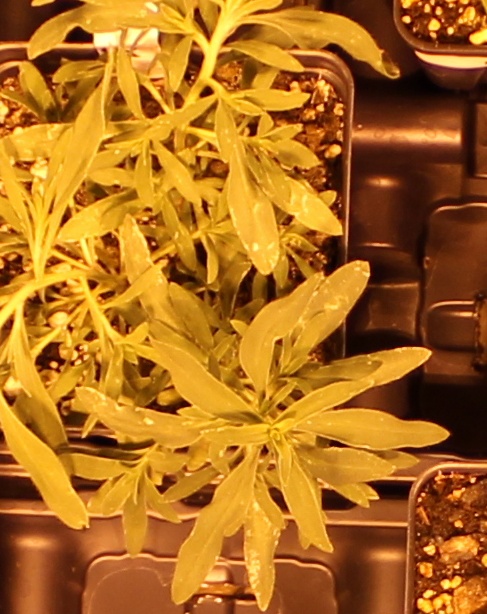
Label: Kochia